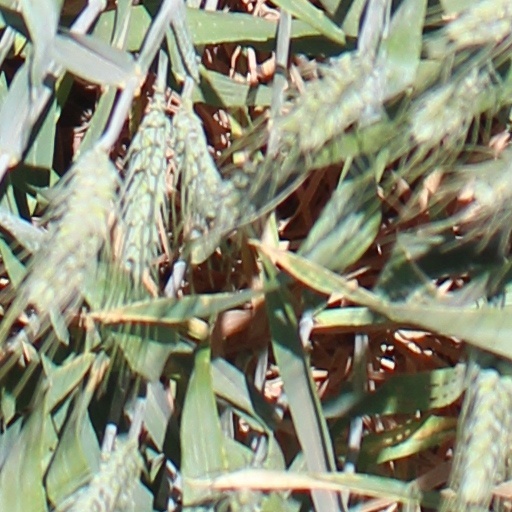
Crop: wheat